Field Station La Gamba

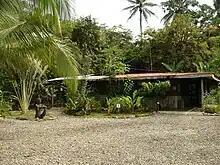
Field Station La Gamba

Field Station La Gamba is an important vehicle for the conservation of the Esquinas Forest, one of the last rainforests still under conservation in the lowlands of the Central American Pacific coast. It offers students, scientists and others, an excellent base for biological research and for learning about nature. A thriving ecotourism industry has also developed. The station has become an integral part of the community of La Gamba, and is an important resource for the local population, among whom the staff also promote conservation. For some years, station staff have also accompanied various aid-to-developing-nations projects in the region; for example, former woodcutters were trained as national park rangers and conservationists.